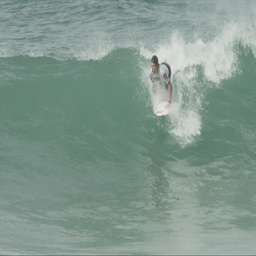
a surfer performs an aerial maneuver before landing successfully on water , lies down on the surfboard after completing the ride